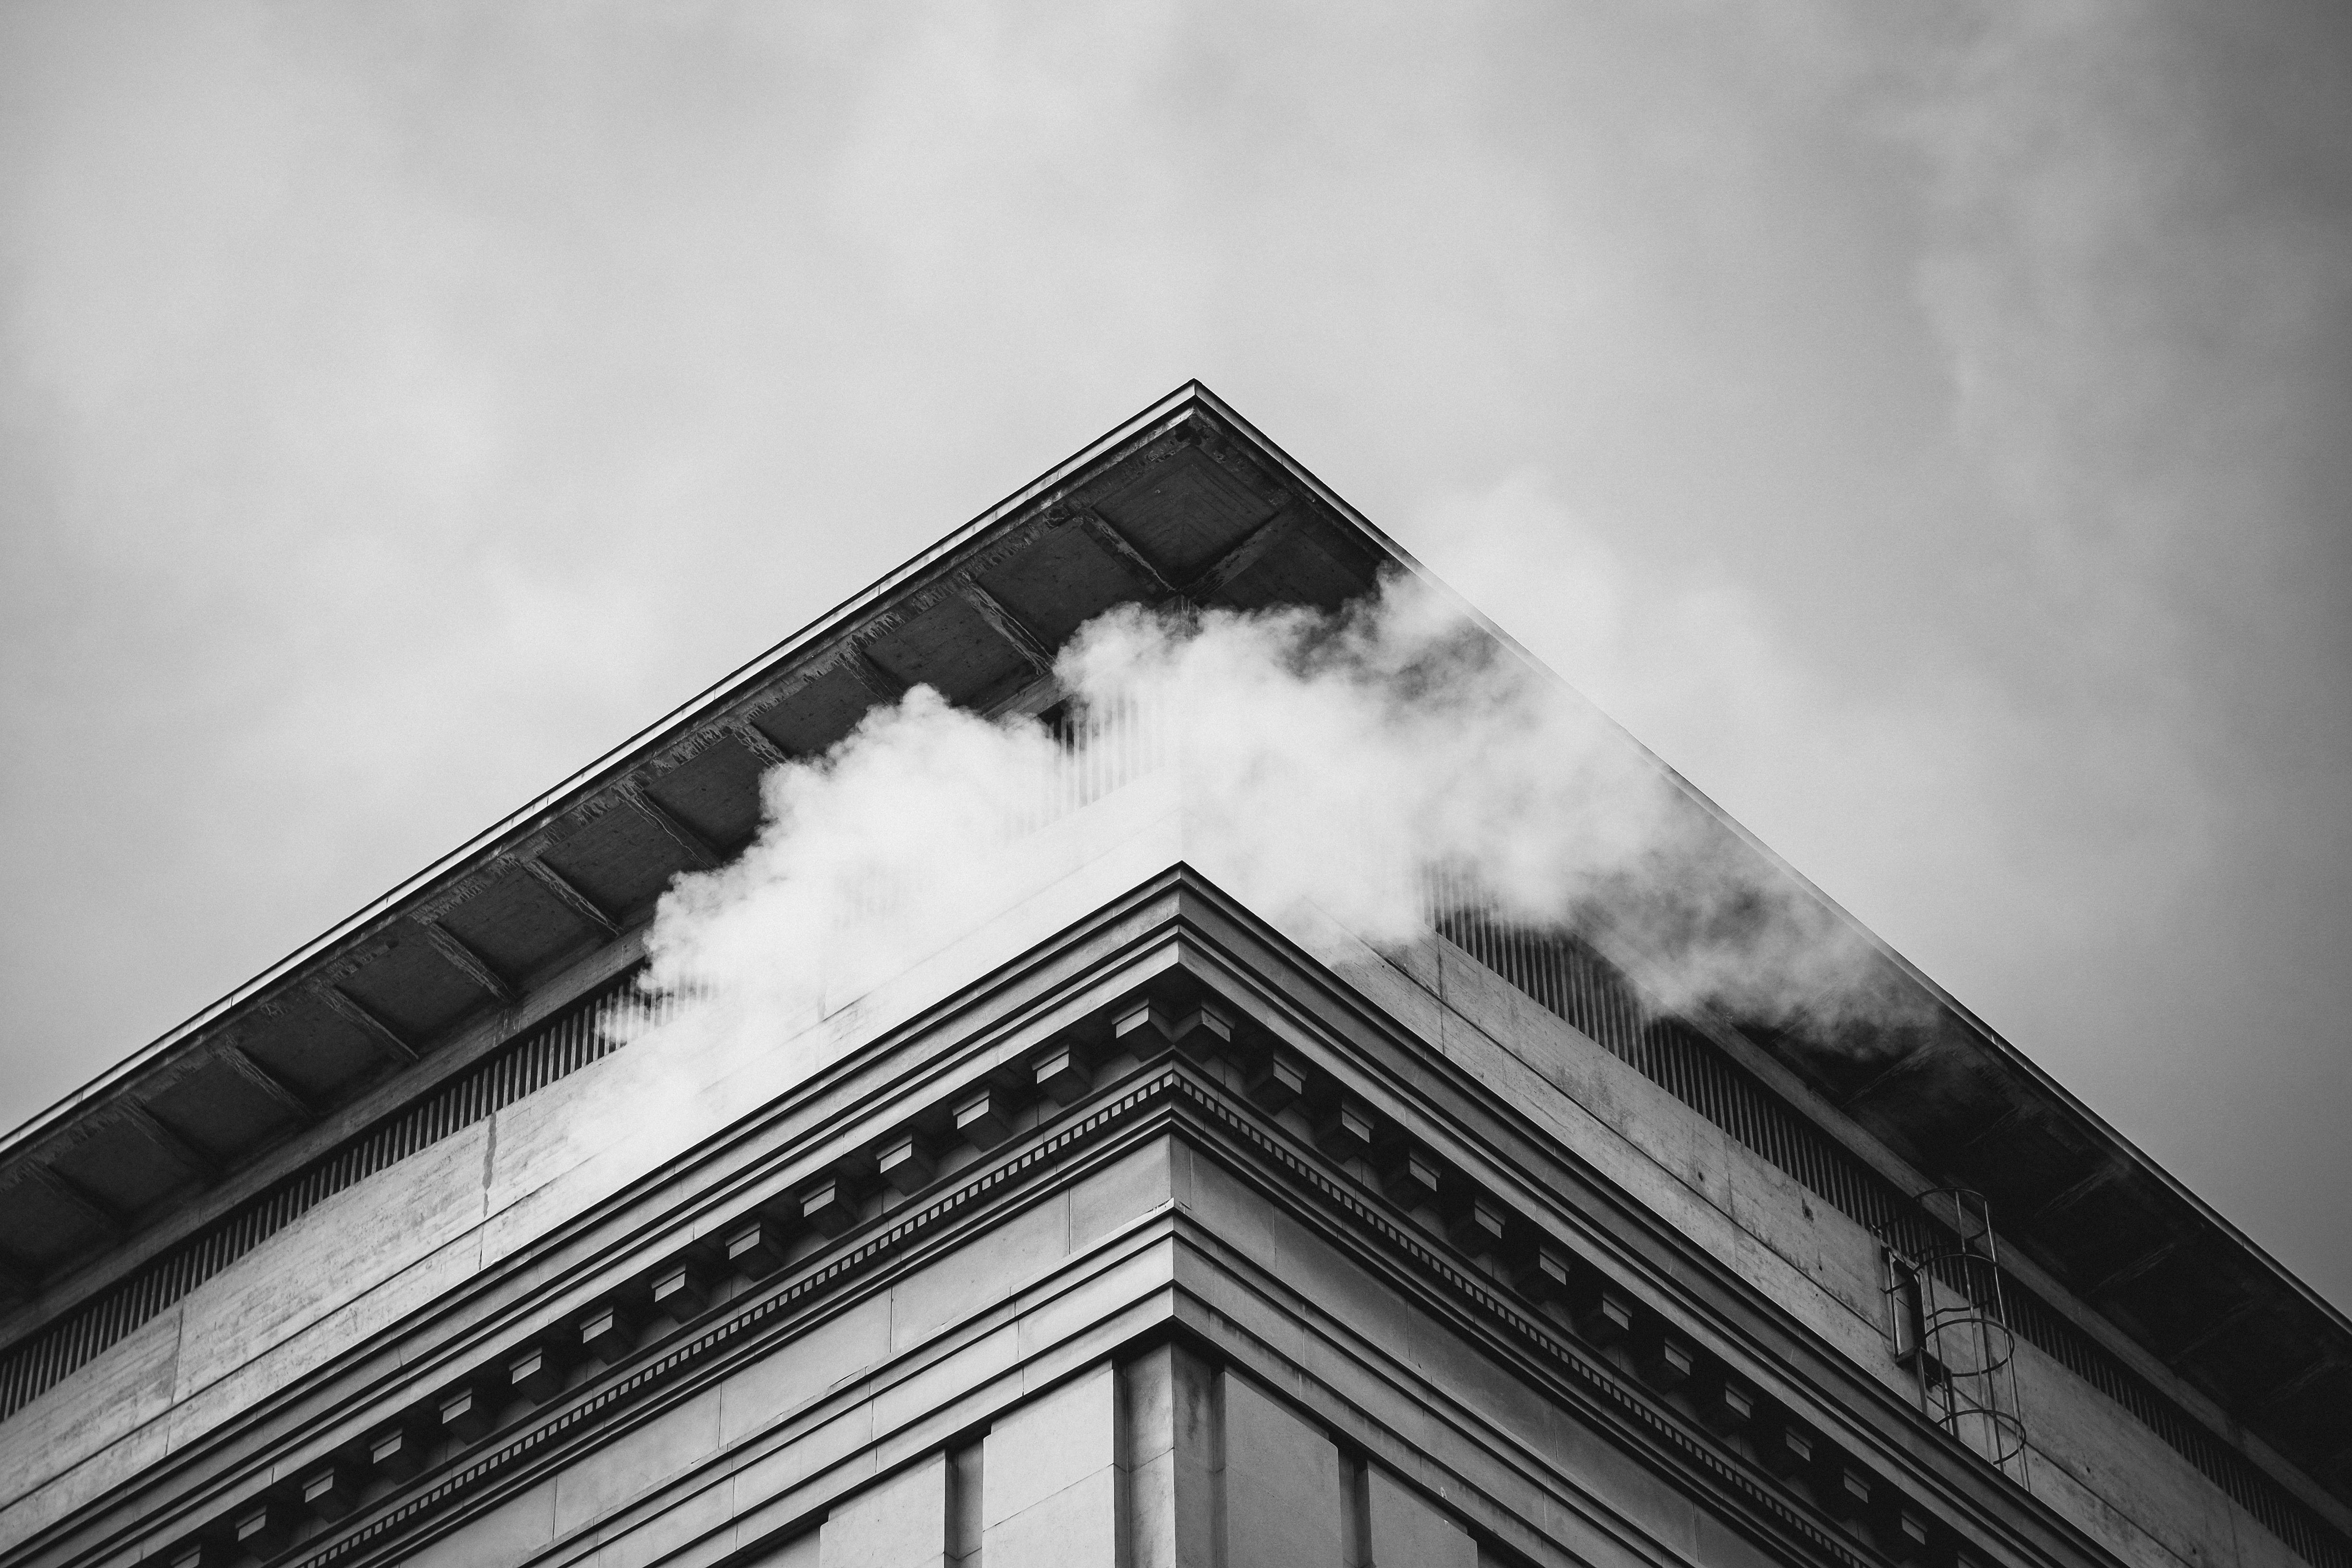
light, cloud, black and white, architecture, sky, white, photography, house, sunlight, skyscraper, line, reflection, facade, darkness, blue, black, monochrome, shape, monochrome photography, atmosphere of earth